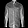
Label: Shirt